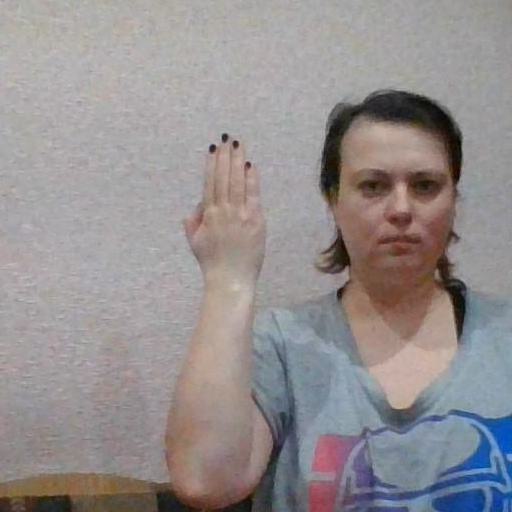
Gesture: stop_inverted